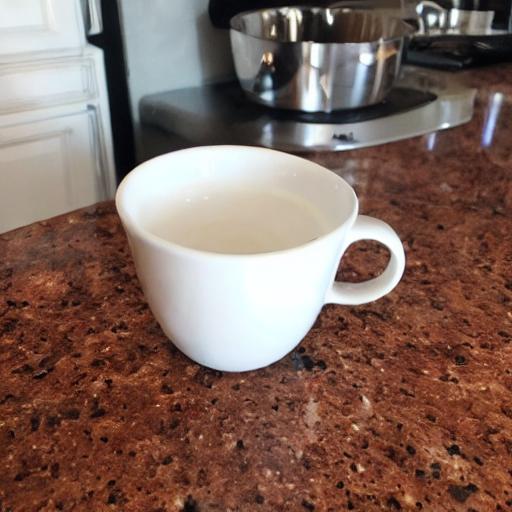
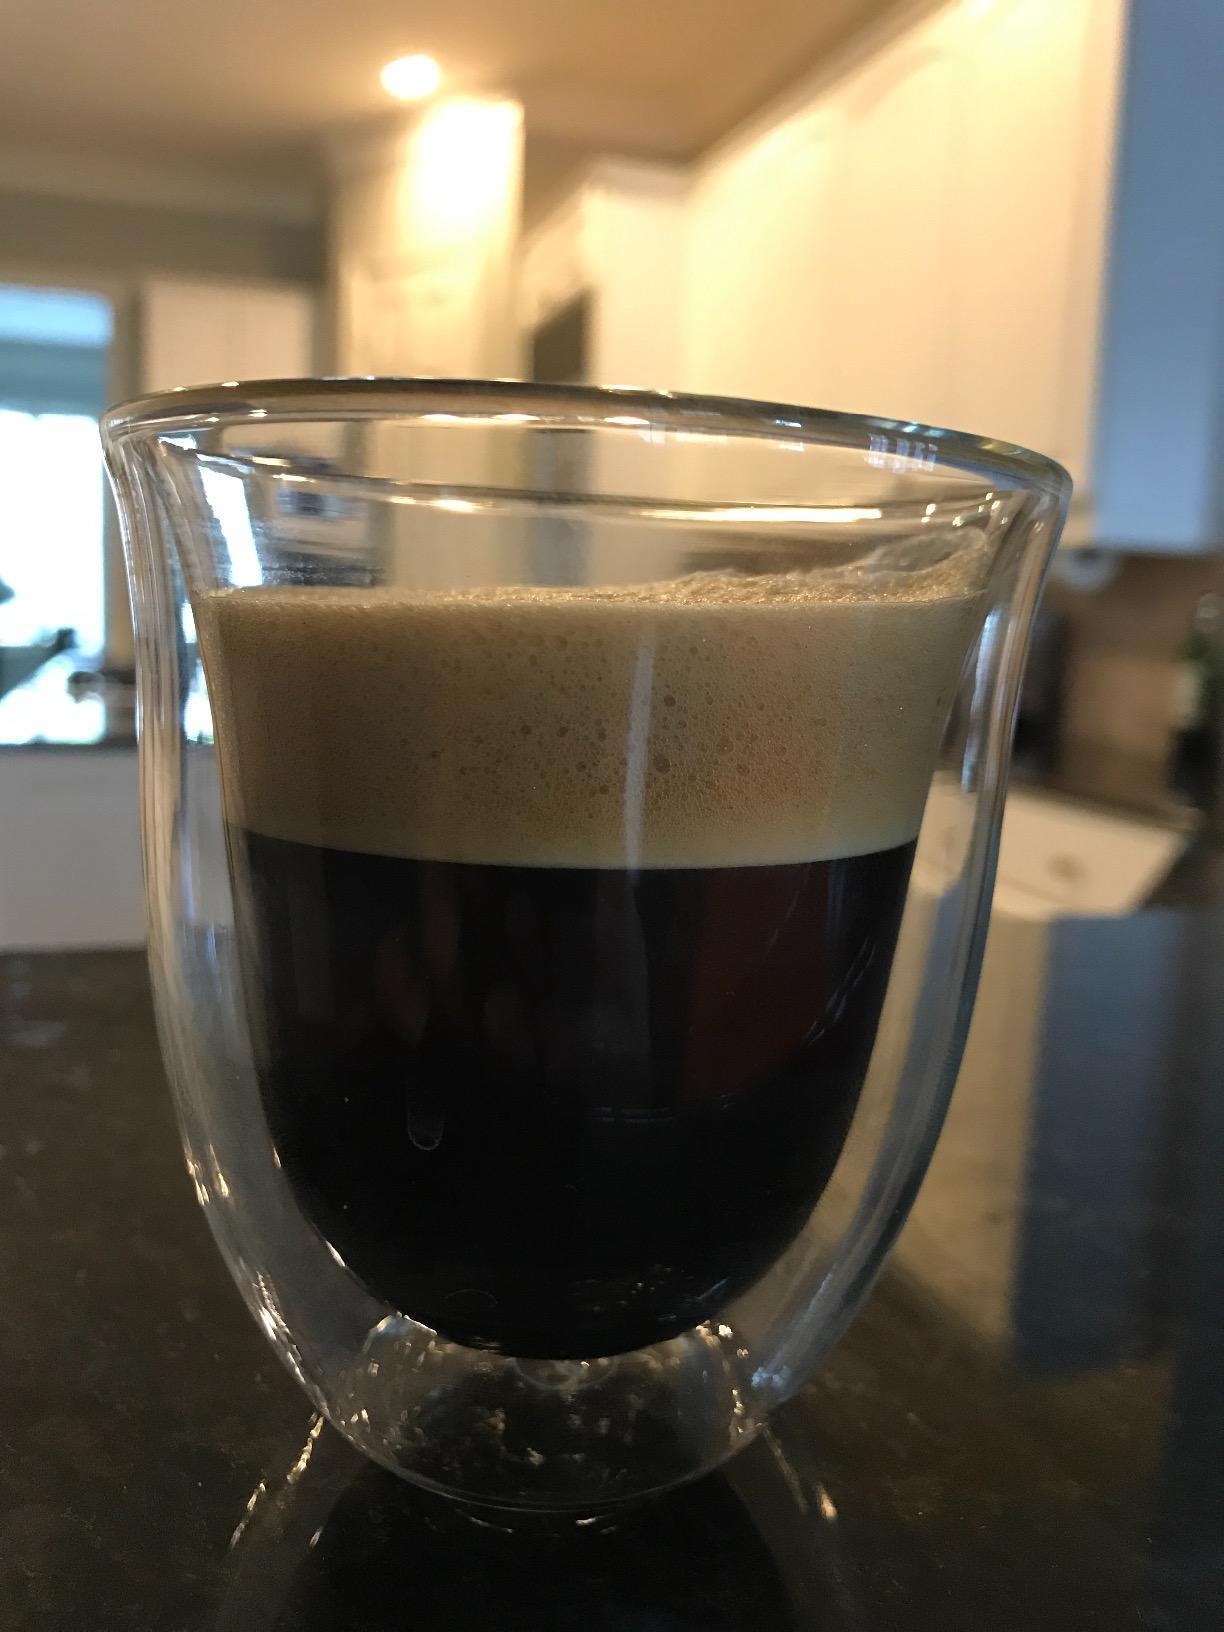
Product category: items_mug
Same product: no